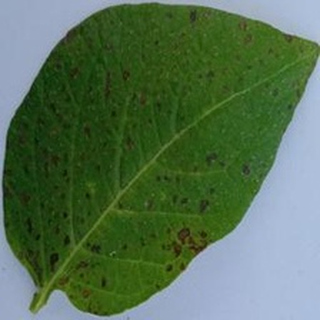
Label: potato_early_blight